William the Silent

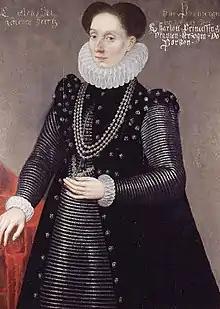
Charlotte de Bourbon-Monpensier

In the castle of Buren on 6 July 1551, the 18-year-old William married Anna van Egmond en Buren, aged 18 and the wealthy heiress to the lands of her father. William thus gained the titles Lord of Egmond and Count of Buren. The couple had a happy marriage and became the parents of three children together; their son Philip William would succeed William as prince. Anna died on 24 March 1558, leaving William much grieved.